Avengers (comics) in other media

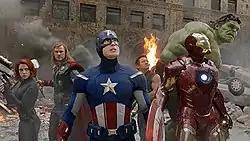
The Avengers as seen in the 2012 Marvel Studios film, "The Avengers". (L to R: Scarlett Johansson as Black Widow, Chris Hemsworth as Thor, Chris Evans as Captain America, Jeremy Renner as Hawkeye, Robert Downey Jr. as Iron Man, and Mark Ruffalo as Hulk).

The Avengers appear in films set in the Marvel Cinematic Universe, produced by Marvel Studios. The team was alluded to in "Iron Man" wherein the "Avengers Initiative" was mentioned. At the end of "Captain Marvel", it is revealed that Nick Fury (Samuel L. Jackson) named the initiative after Carol Danvers' Air Force callsign, Avenger.